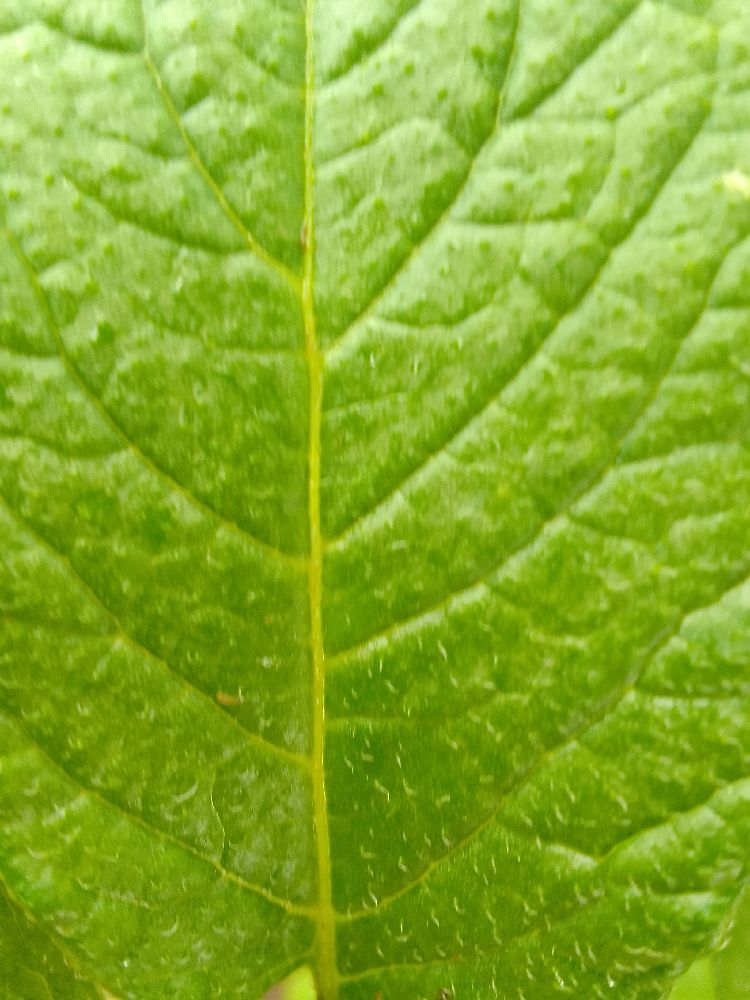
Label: Healthy